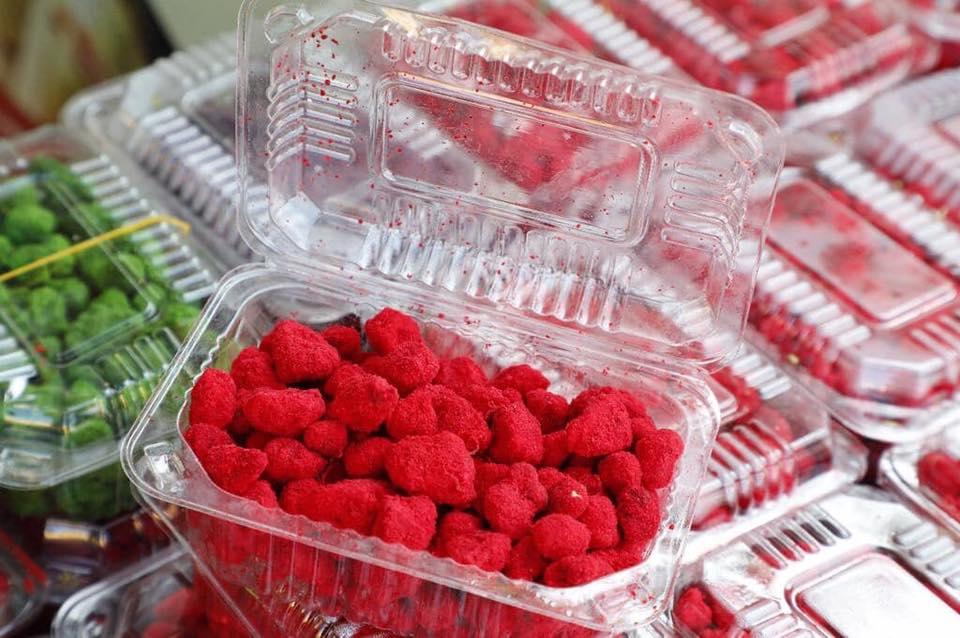
Mikebe ya mabuyu yenye rangi mbali mbali ni matukio ya kilimo endelevu vijijini bidhaa hizi zinasaidia kuoneza tamani na kuboresha maisha ya wakulima kupitia usindikizaji wa kisasa.